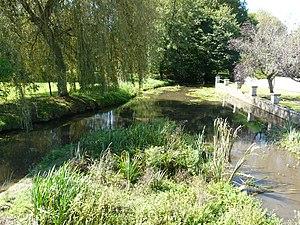
Ruisseau la Belle à Vieux-Mareuil, Dordogne, France. Vue prise en direction de l'aval.
Vieux-Mareuil est une ancienne commune française située dans le département de la Dordogne, en région Nouvelle-Aquitaine.